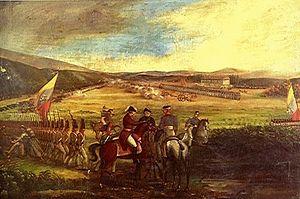
La bataille de Calibío est un affrontement armé entre les troupes patriotes des Provinces-Unies de Nouvelle-Grenade commandées par le général Antonio Nariño et les troupes royalistes regroupées dans l'hacienda Calibío, commandées par Juan de Sámano. Se déroulant le 15 janvier 1814 dans le cadre de la campagne de Nariño dans le sud, épisode de la guerre d'indépendance de la Colombie, la bataille se solde par la défaite des royalistes qui se replient vers Pasto, ce qui permet à Nariño d'entrer victorieusement dans Popayán.
Antonio Amador José Nariño y Bernardo Álvarez del Casal, né le 9 avril 1765 à Santafé de Bogota et mort le 13 décembre 1823 à Villa de Leyva, est un homme d'État, militaire et journaliste néo-grenadin. Issu d'une riche famille créole de Bogota, il est l'un des précurseurs de l'émancipation des colonies américaines de l'empire espagnol et devient l'un des héros de l'indépendance de la Colombie.
Popayán est la capitale du département de Cauca, au sud de la Colombie. Elle est surnommée « la ville blanche de Colombie ». Les meilleurs architectes et artisans de l'époque coloniale sont intervenus à Popayán, qui est, avec Carthagène des Indes, l'une des villes les plus importantes de Colombie pour son architecture.
La campagne de Nariño dans le sud est le nom donné aux opérations militaires sous le commandement d'Antonio Nariño ayant pour objectif de défaire les royalistes qui contrôlent encore en 1813 le sud de la Nouvelle-Grenade. Entre décembre 1813 et mai 1814, l'armée de Nariño prend la ville de Popayán et les alentours de celle de Pasto. Elle est cependant vaincue dans cette dernière et Nariño est fait prisonnier.
L'histoire de Popayán inventorie, étudie et interprète l'ensemble des événements du passé liés à cette ville.